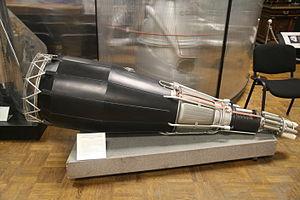
Le réacteur nucléaire TOPAZ est un réacteur nucléaire léger développé par l'Union soviétique pour une utilisation spatiale à longue durée. Refroidi par du métal liquide, il utilise un modérateur à haute température contenant de l'hydrogène et un combustible hautement enrichi. Il produit de l'électricité à l'aide d'un convertisseur thermoïonique.